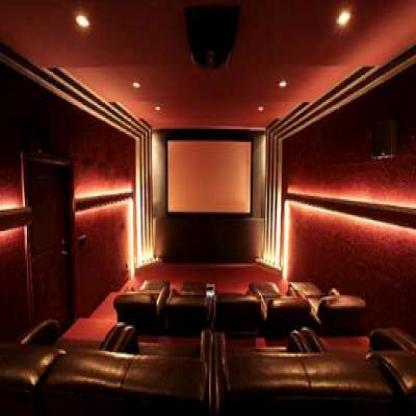
Scene: Indoor